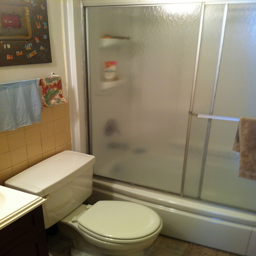
A bathroom with a sink, toilet and shower stall.
The bathroom has the toilet covered and shower doors closed.
a bathroom with a little towel above the toilet
A bathroom with a toilet and a see through shower
a bath room with a toilet nad a bath tub